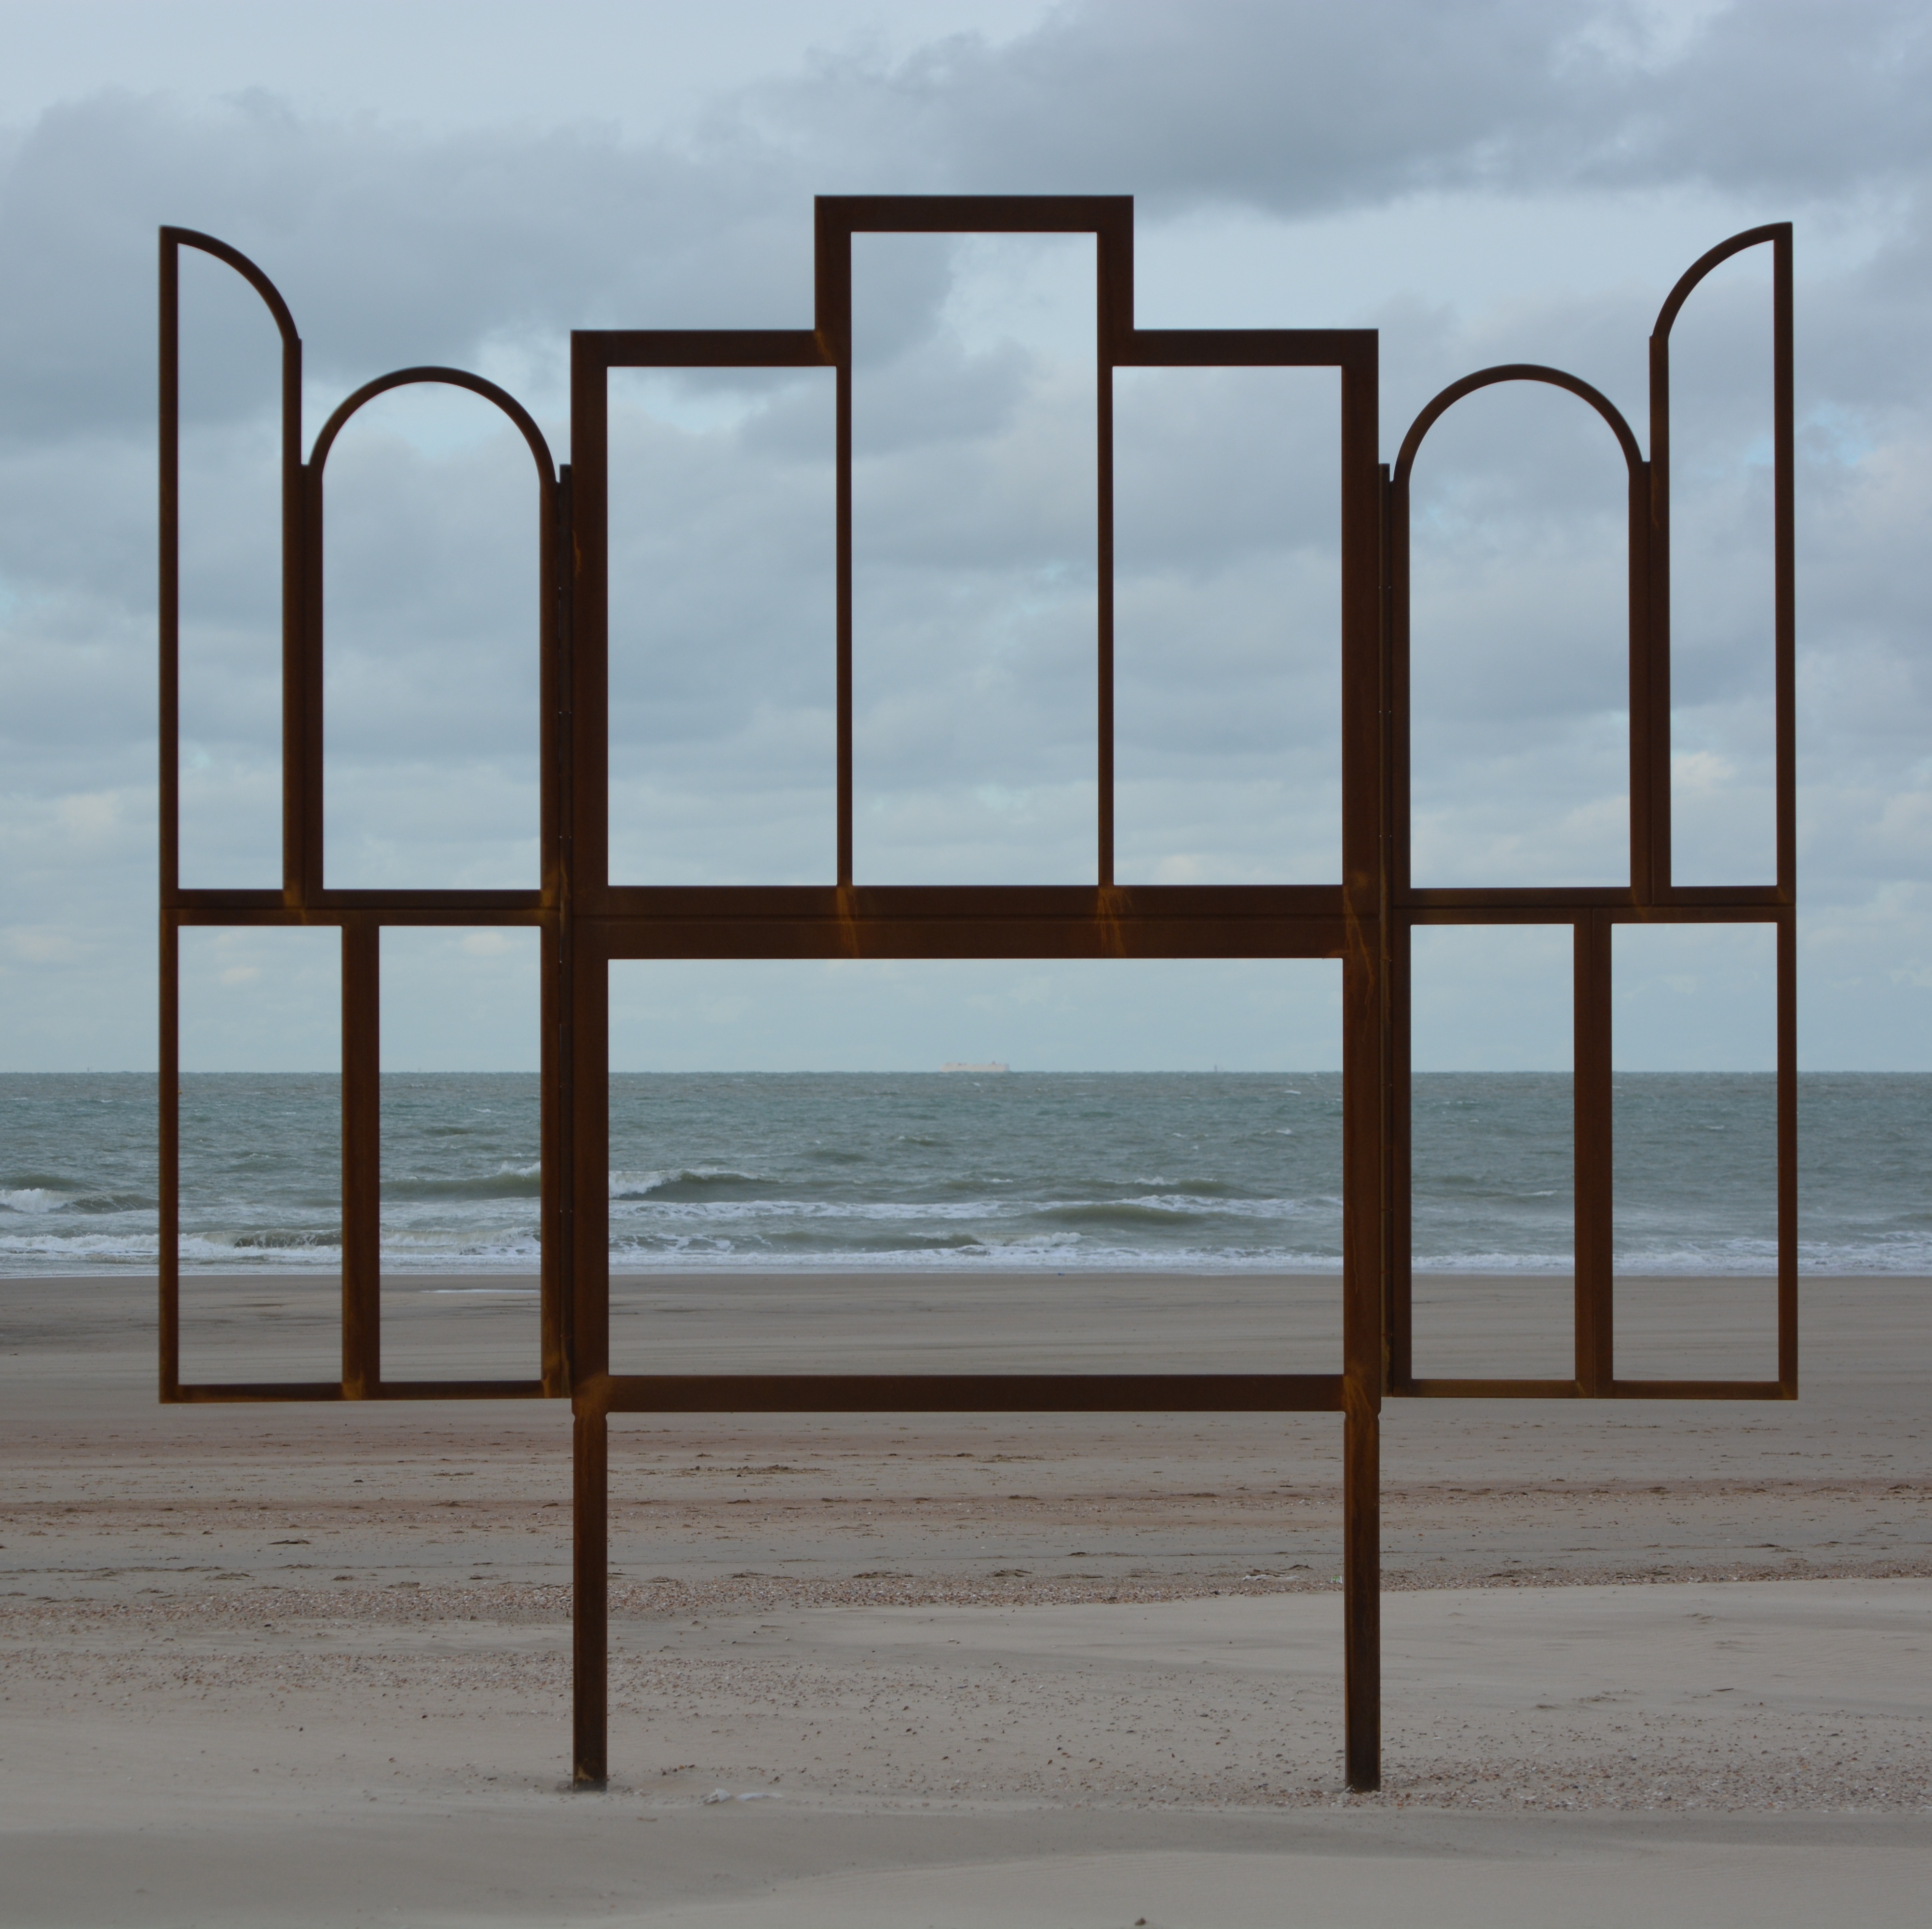
beach, landscape, sea, nature, wood, window, view, panorama, arch, furniture, material, handrail, altar, iron, shape, oostende, lamb of god, kris martin